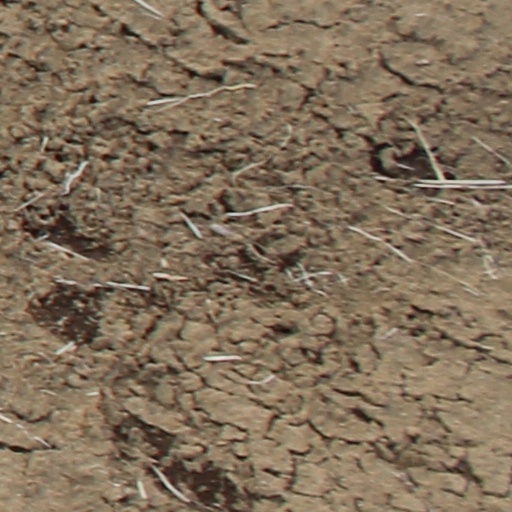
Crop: wheat